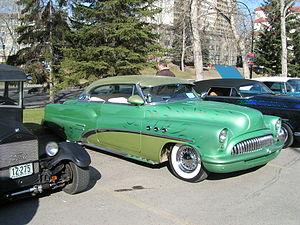
Un hot rod est une automobile de collection restaurée, préparée, de style Tuning vintage. Les Hot rod sont des objets de culte de la Kustom Kulture américaine, généralement à base des premières voitures américaines des années 1920 aux années 1950, avec pour modèles de prédilection les premières Ford T, Ford A II, et Ford B II, avec pour variantes les Volksrod, Woodies, Rat rod, ou Custom, Bobber, et Rat bike de bikers. Ils sont baptisés Tuning, ou Custom, au-delà des années 1950.
La Kustom Kulture est un mouvement venu des États-Unis qui rassemble toute la culture du hot rodding, du rockabilly, des fifties de la customisation de voitures et de motos anciennes, des pin-up, ainsi qu'un certain style de vie, de façon de s'habiller et d'art.